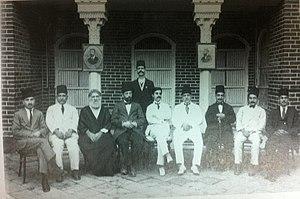
L’histoire des Juifs en Irak ou dans le territoire lui correspondant actuellement et dénommé autrefois Mésopotamie ou Babylonie, remonte à l'exil de Babylone, narré dans la Bible, pour se terminer dans les années 1950.